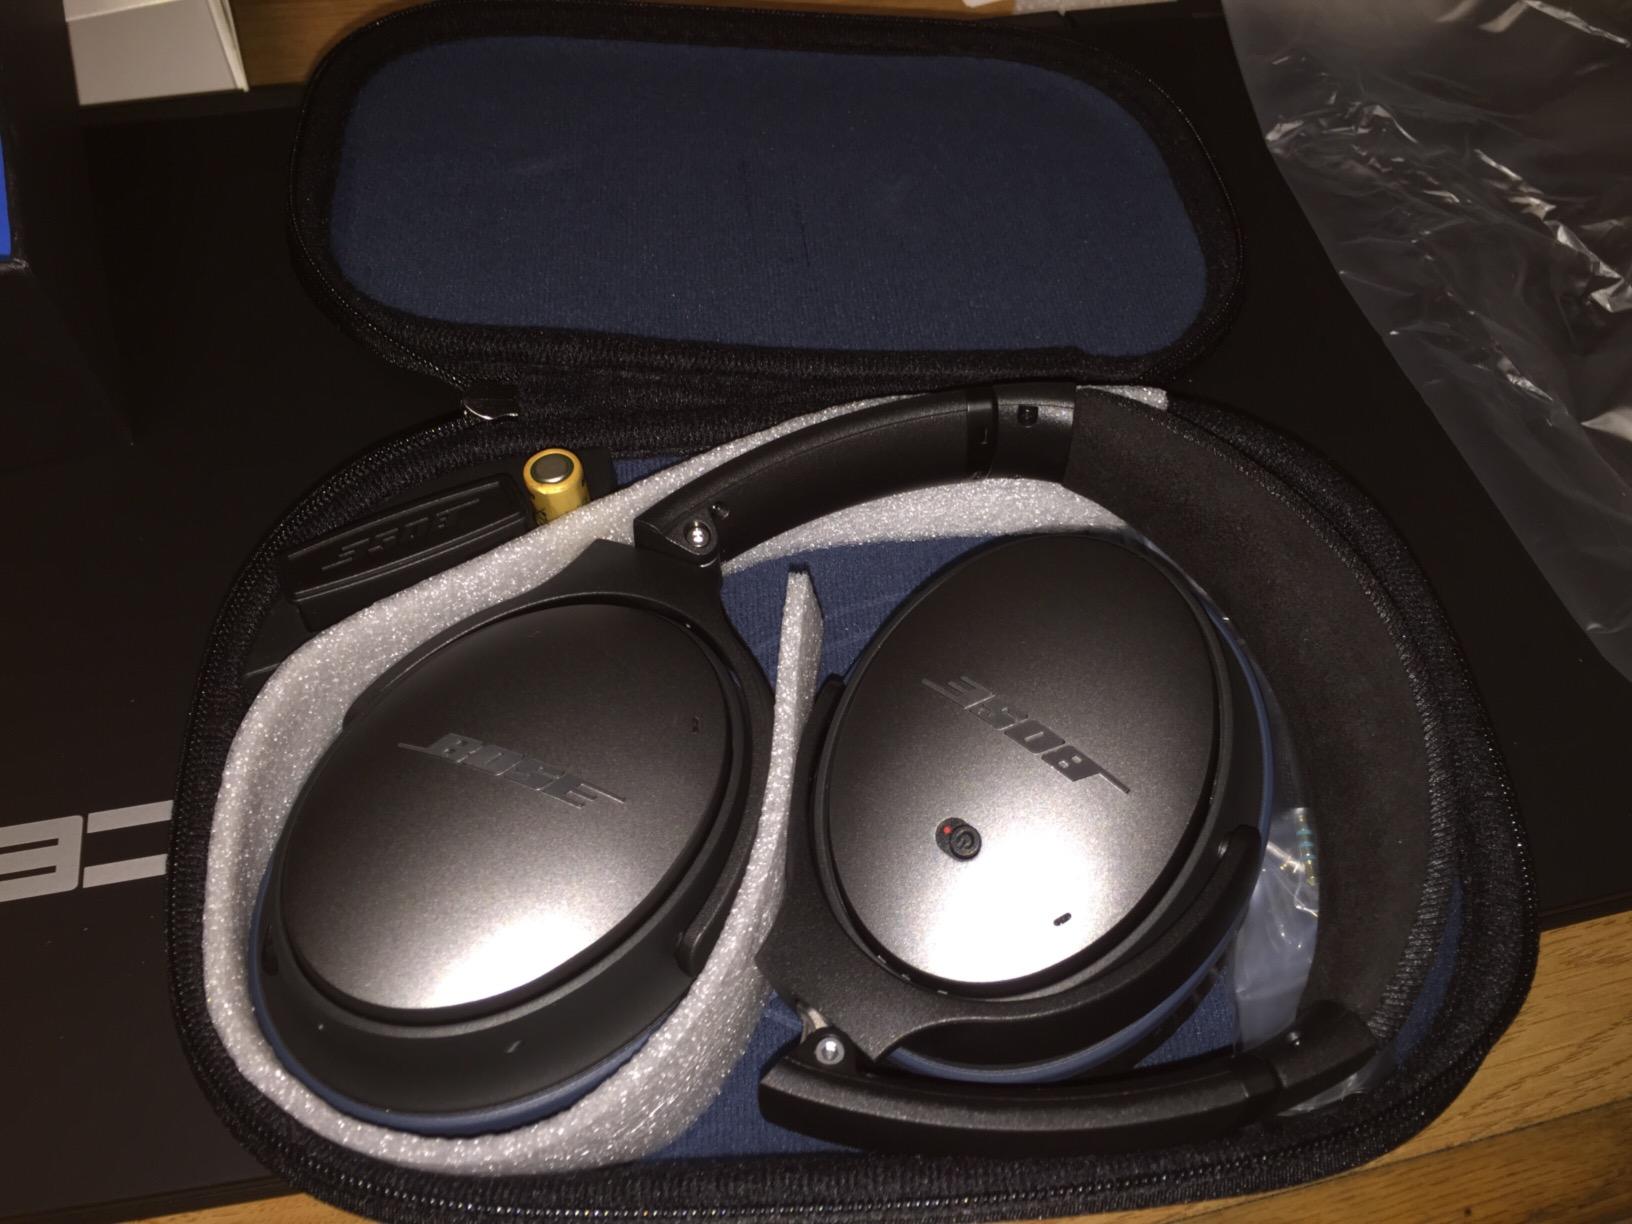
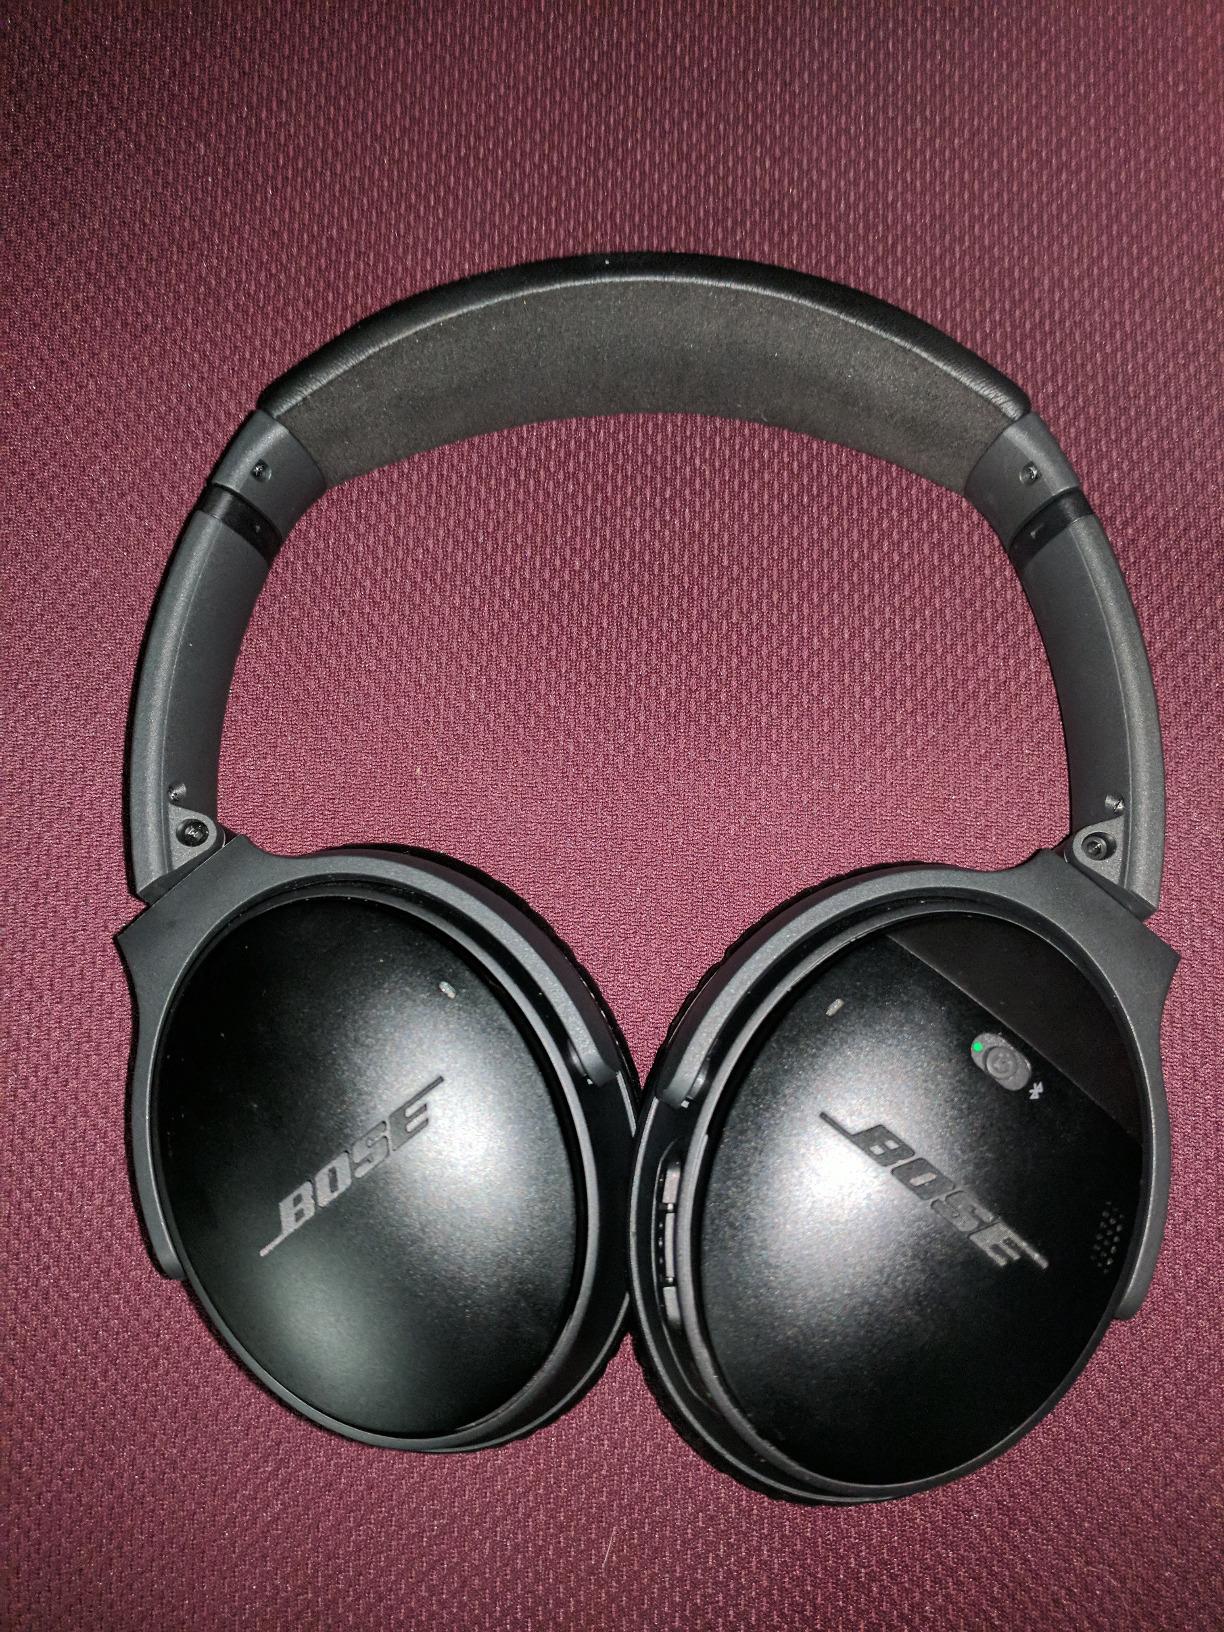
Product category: headphones
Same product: no